Ipsut Creek Patrol Cabin

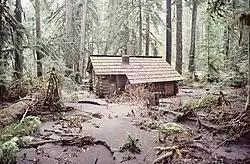
Ipsut Creek Patrol Cabin following the flood of 2006

The Ipsut Creek Patrol Cabin was built by the United States National Park Service in 1933 in Mount Rainier National Park to house backcountry rangers. The log cabin resembles other cabins at Huckleberry Creek, Lake James and Three Lakes, all built to standard plans from the Park Service Branch of Plans and Designs, supervised by Acting Chief Architect W.G. Carnes. The cabin is approximately by , with a lean-to storage shed to the rear.